Pergamon

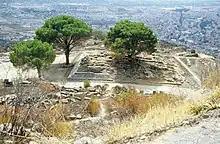
Foundations of the Pergamon altar

The most famous structure from the city is the monumental altar, sometimes called the Great Altar, which was probably dedicated to Zeus and Athena. The foundations are still located in the Upper city, but the remains of the Pergamon frieze, which originally decorated it, are displayed in the Pergamon museum in Berlin, where the parts of the frieze taken to Germany have been installed in a partial reconstruction.